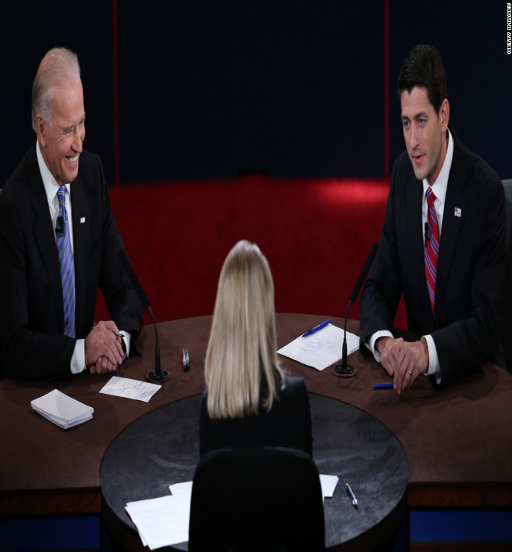
politician , left , and person , right , participate in the debate .